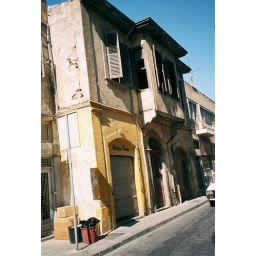
desolate houses near demarcation wall in the center of Nicosia, capital of Cyprus (Greek side). The only left devided capital in the world